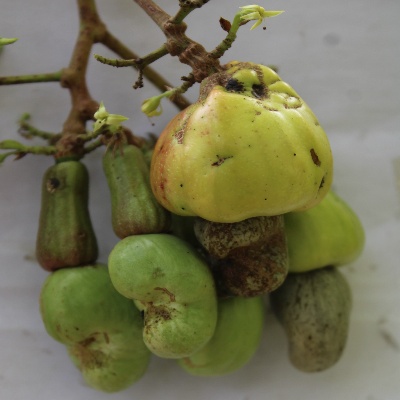
Crop: Cashew
Condition: healthy